Adcote School

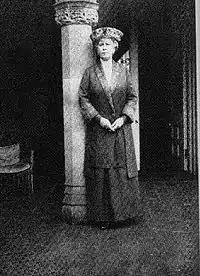
Queen Mary. Queen Mary was a regular visitor to Adcote

The house was designed by the architect Richard Norman Shaw RA to a Tudor design and stands in of landscaped gardens. Some local sources of inspiration for Adcote are thought to be Benthall Hall in Broseley and Madeley Court, the former home of the Darby family. It is thought that "Shaw himself regarded Adcote as his best house" It is also considered that the house is "perhaps the best example of the country houses built "(by Shaw)" between 1870 and 1880". Adcote House "has become famous mainly due to Shaw's autograph drawing A masterpiece of Architectonic drawing, it now adorns the Diploma Gallery, Royal Academy of Arts, London." Shaw designed Adcote in Tudor style and used the local building traditions to give the house a sense of continuity with the past The house is built of local sandstone with tall chimneys, pointed gables and mullioned and transomed windows. Its features include a Great hall with a Minstrels' gallery, William De Morgan tiled fireplaces and stained glass windows by Morris & Co., after cartoons by Walter Crane. The house was built for Rebecca Darby, the widow of Alfred Darby I (1807–52).